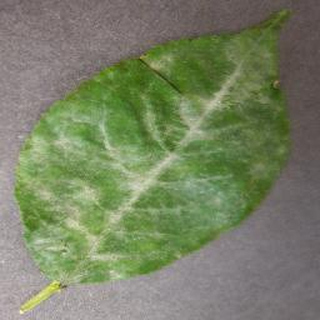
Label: cherry_powdery_mildew